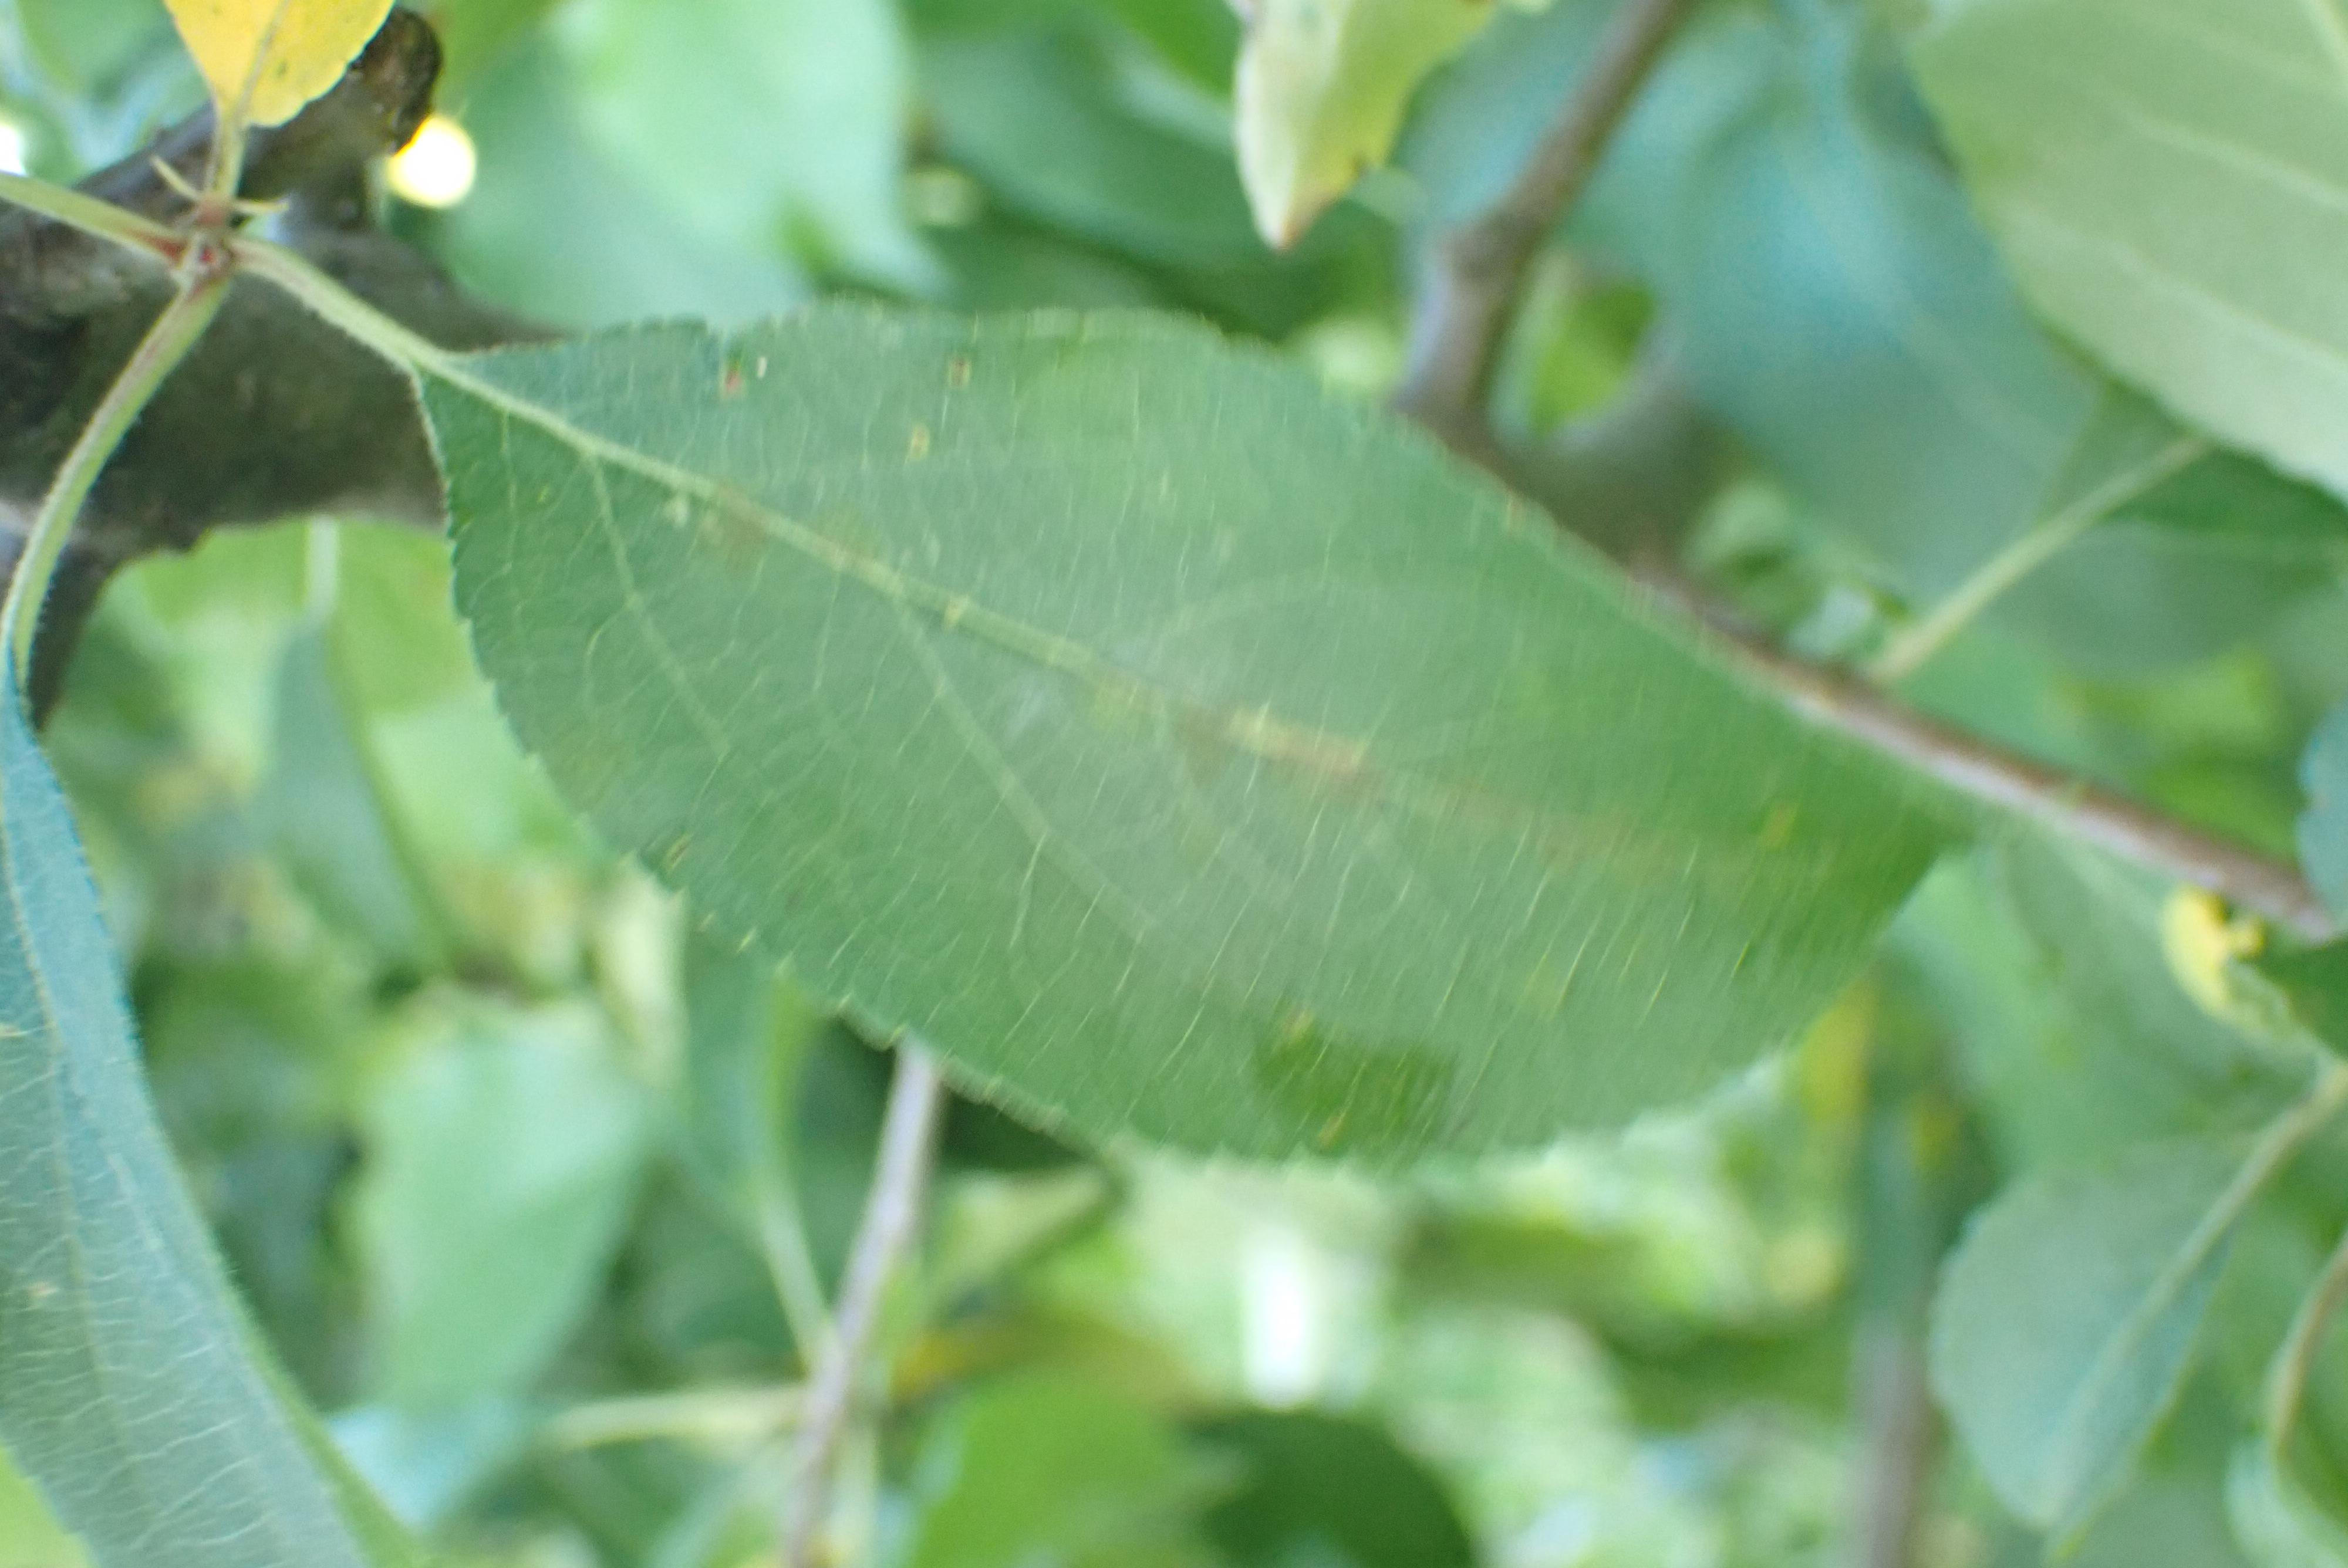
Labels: scab